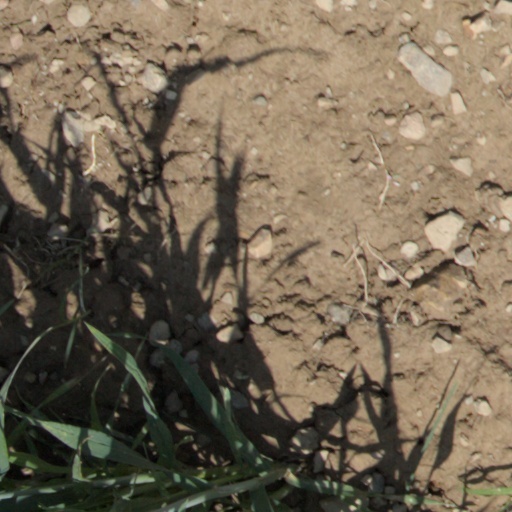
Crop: wheat